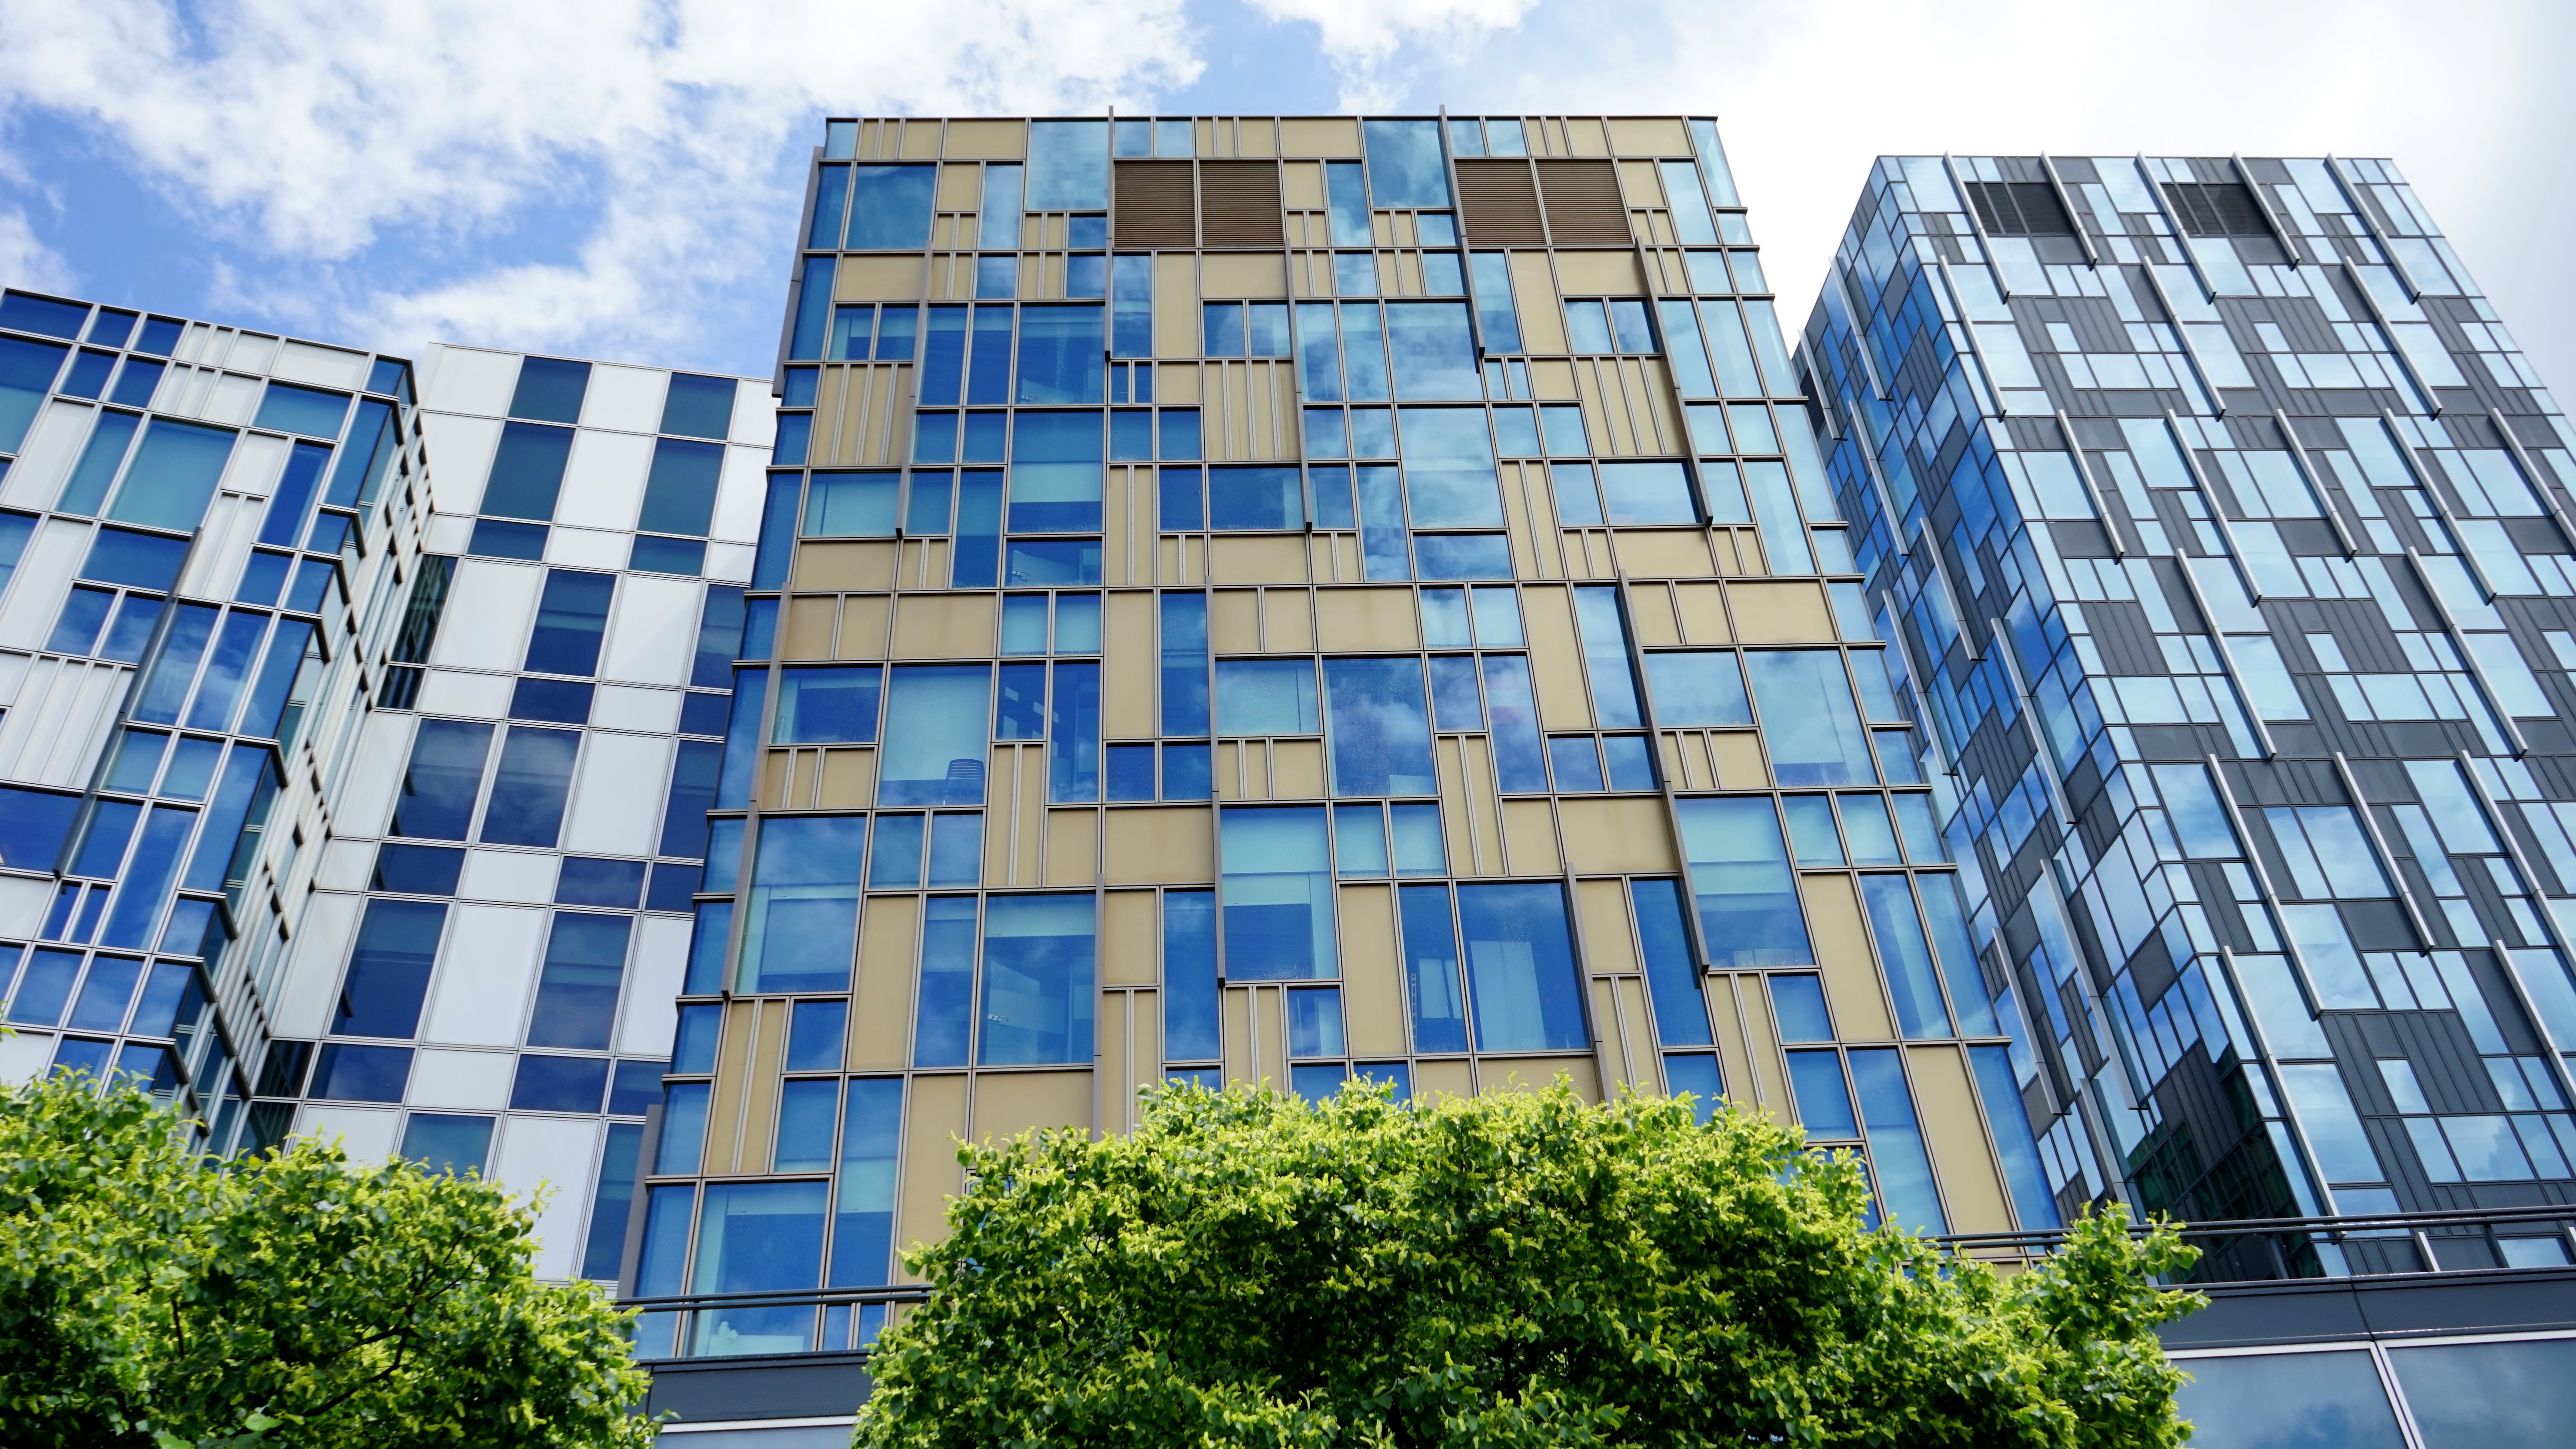
light, architecture, structure, sky, window, glass, building, city, skyscraper, urban, cityscape, downtown, steel, suburb, construction, reflection, high, tower, corporate, office, landmark, facade, residence, blue, exterior, business, apartment, modern, tower block, high rise, futuristic, district, design, tall, commercial, estate, commercial building, headquarters, metropolis, workplace, condominium, neighbourhood, sony a7, urban area, residential area, human settlement, metropolitan area, mixed use